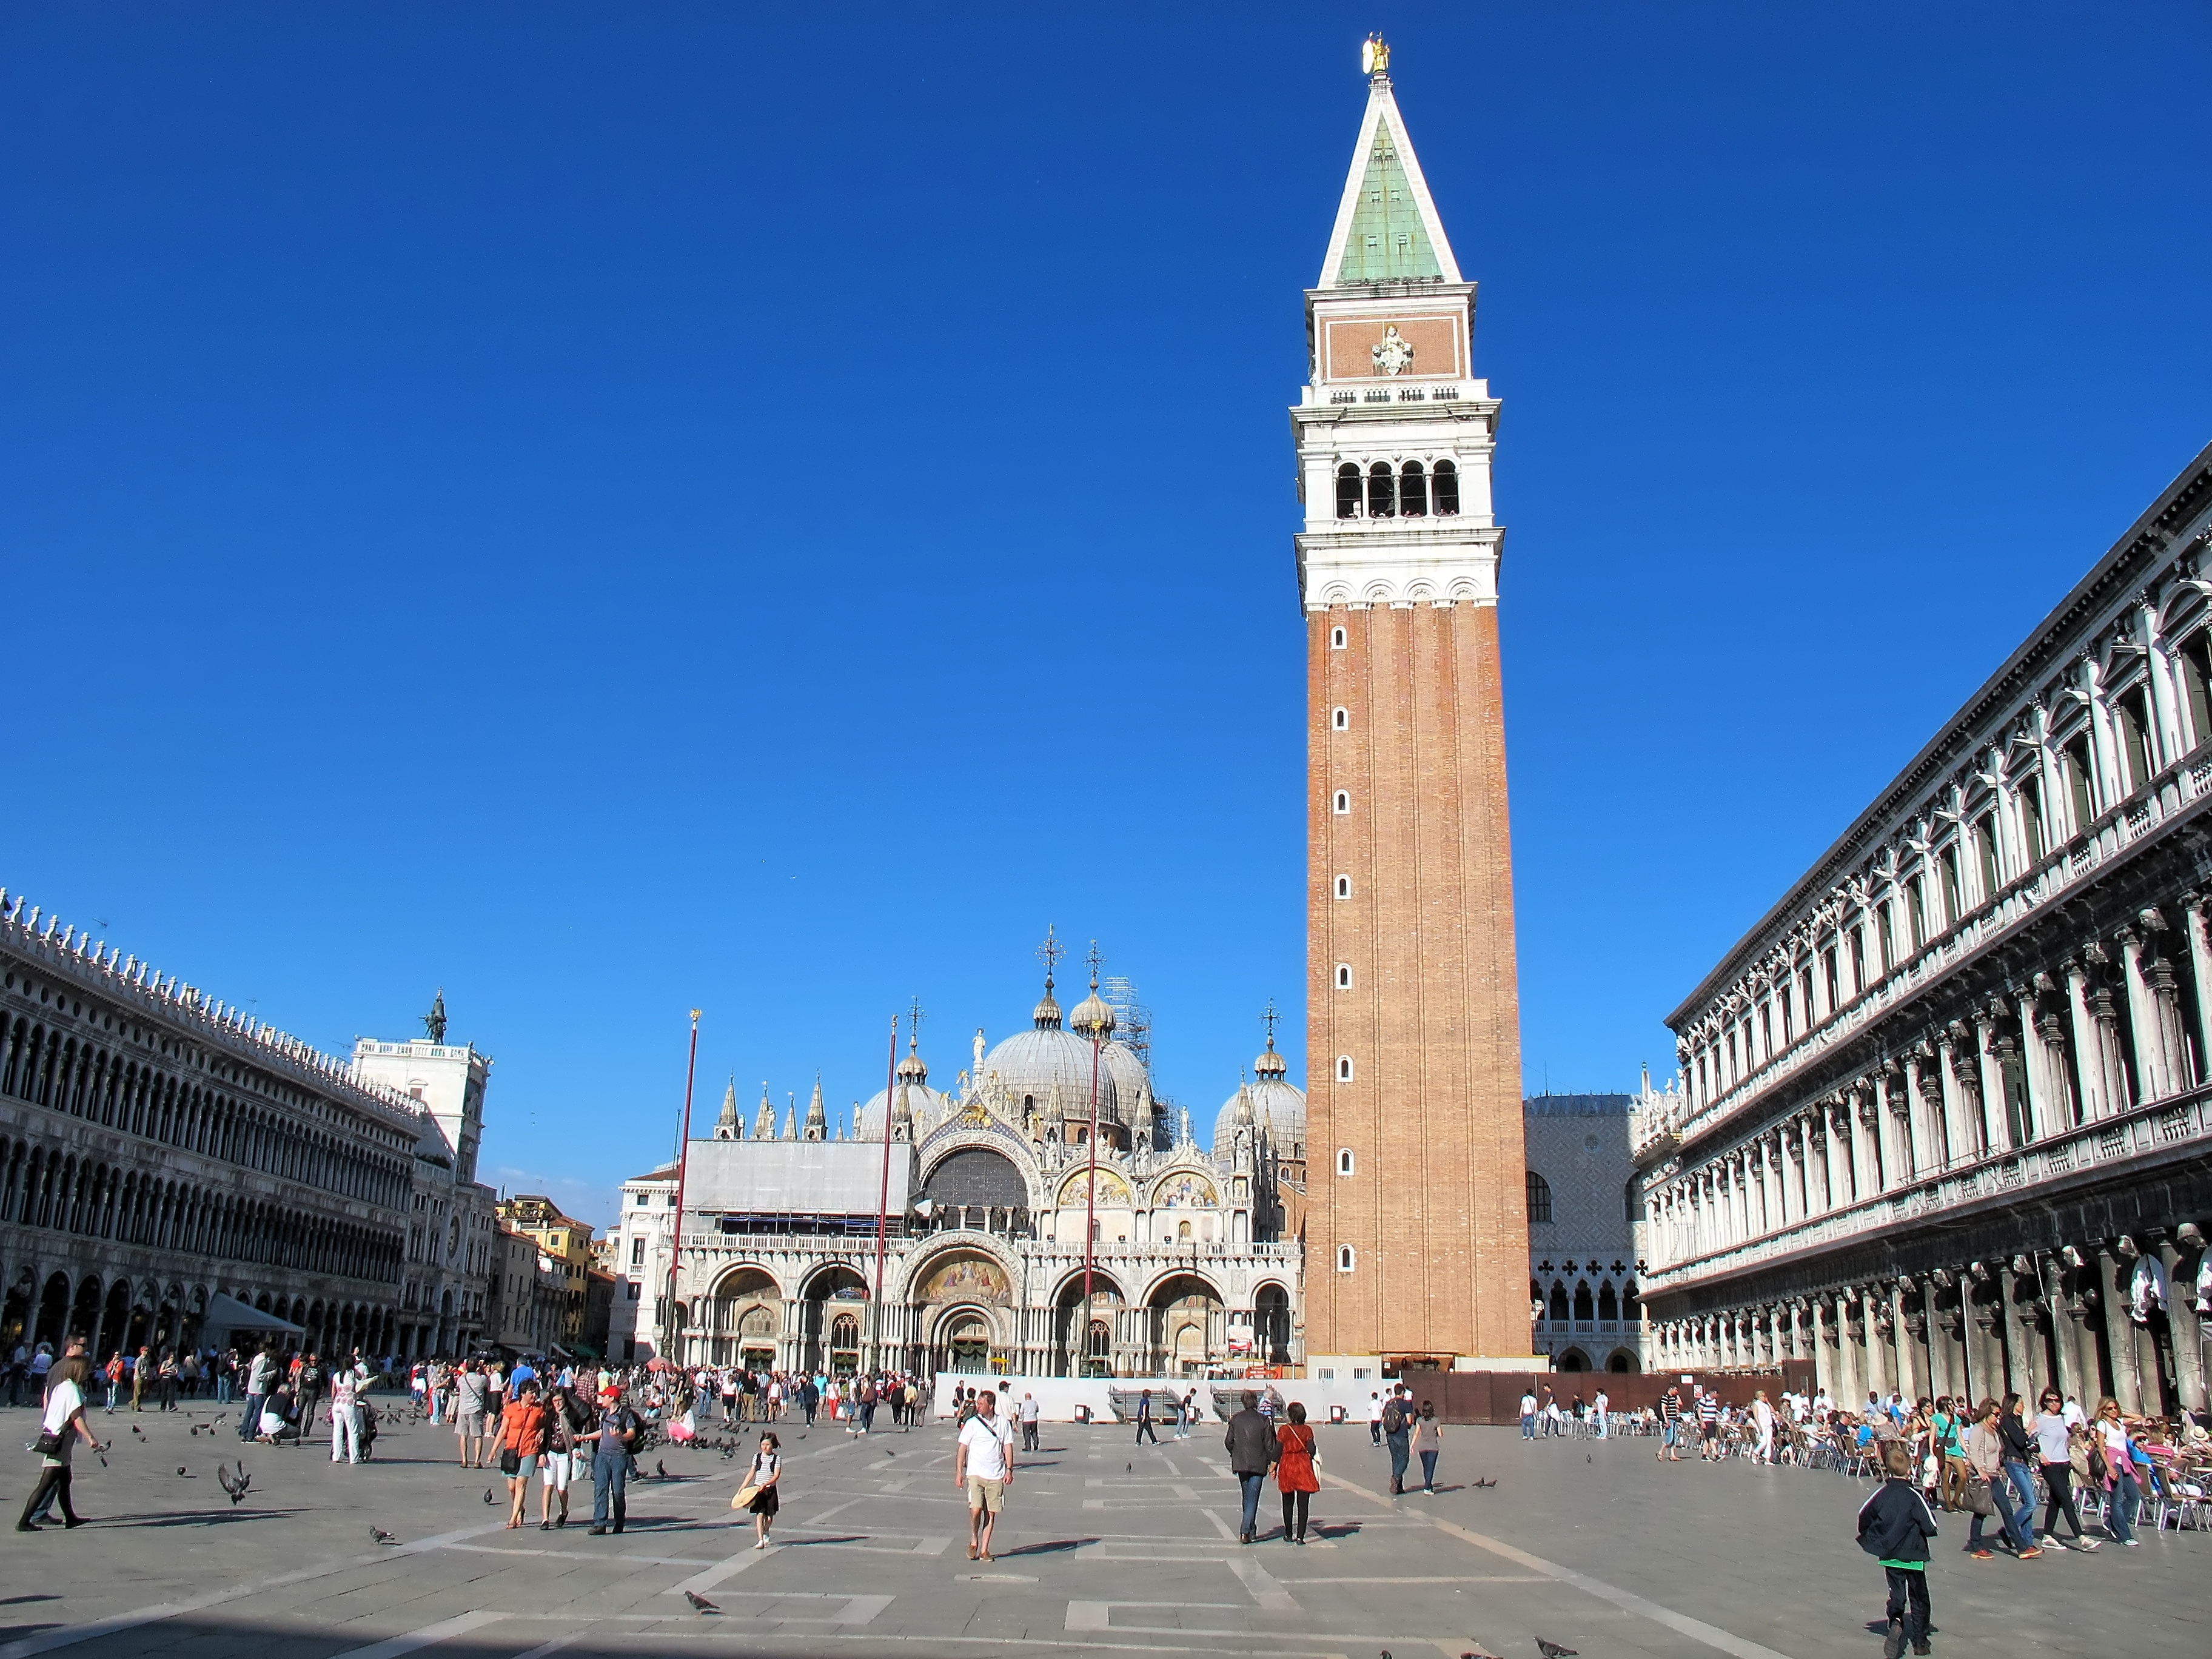
palace, city, monument, cityscape, tower, plaza, landmark, italy, venice, tourism, place of worship, place, town square, st mark's square, human settlement, campanille